Johann von Fries

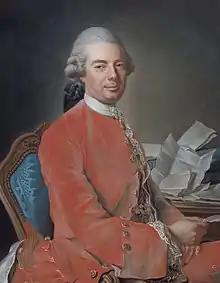
Johann Graf von Fries (Alexander Roslin)

Johann Graf von Fries (19 May 1719 in Mulhouse, France – 19 June 1785 in Bad Vöslau, Lower Austria) descended from a Swiss family of bankers. He was a counsellor, director of the imperial silk factories, industrialist and banker. His house in Vienna was the current Palais Pallavicini, built upon a monastery erected by Elisabeth of Austria, Queen of France (widow of King Charles IX of France) and closed in 1782 (the church is now the Lutheran City Church).